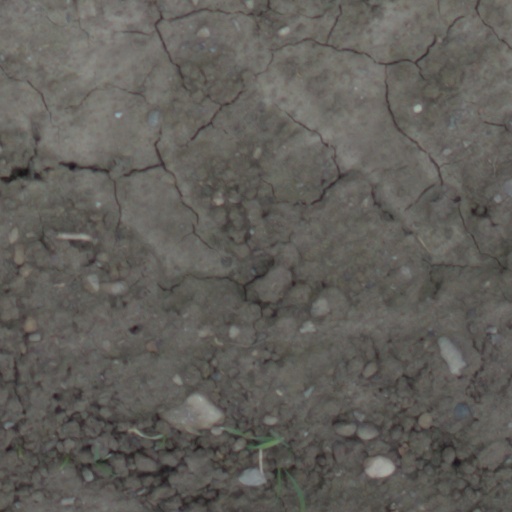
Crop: wheat